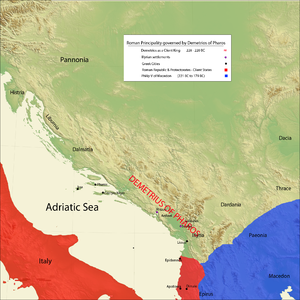
La deuxième guerre d’Illyrie est un conflit militaire qui a opposé les Illyriens et la République romaine, entre 220 et 219 av. J.-C. en Illyrie.
Démétrios de Pharos, mort en 214 av. J.-C., est un aventurier grec, allié des Romains qu'il trahit ensuite pour rejoindre la cause de Philippe V de Macédoine.